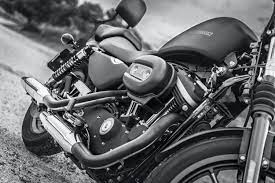
Vehicle type: Motorcycles